Martin-Handasyde No. 3

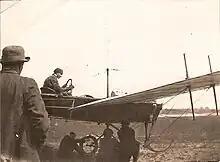
The Martin-Handasyde No.4B Dragonfly possibly at Brooklands in the summer of 1911

It was first flown at Brooklands by H.P. Martin during November 1910, and was flown throughout 1912 by Graham Gilmour, who was eventually killed in the aircraft when it suffered a mid-air structural failure over Richmond Park on 17 February 1912.